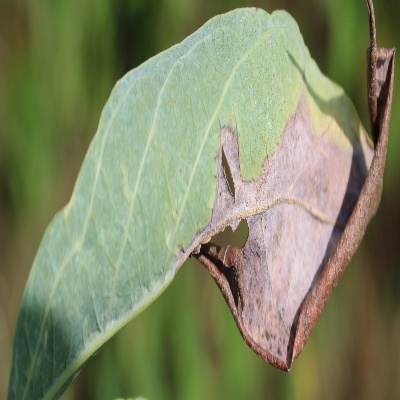
Crop: Cassava
Condition: bacterial blight